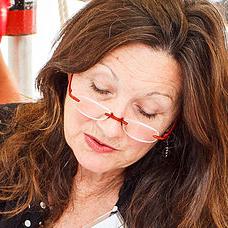
Age: 54